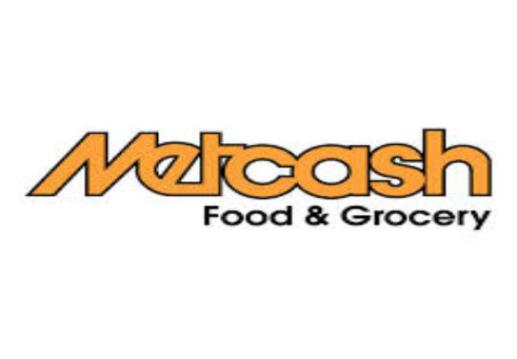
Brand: metcash
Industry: Others